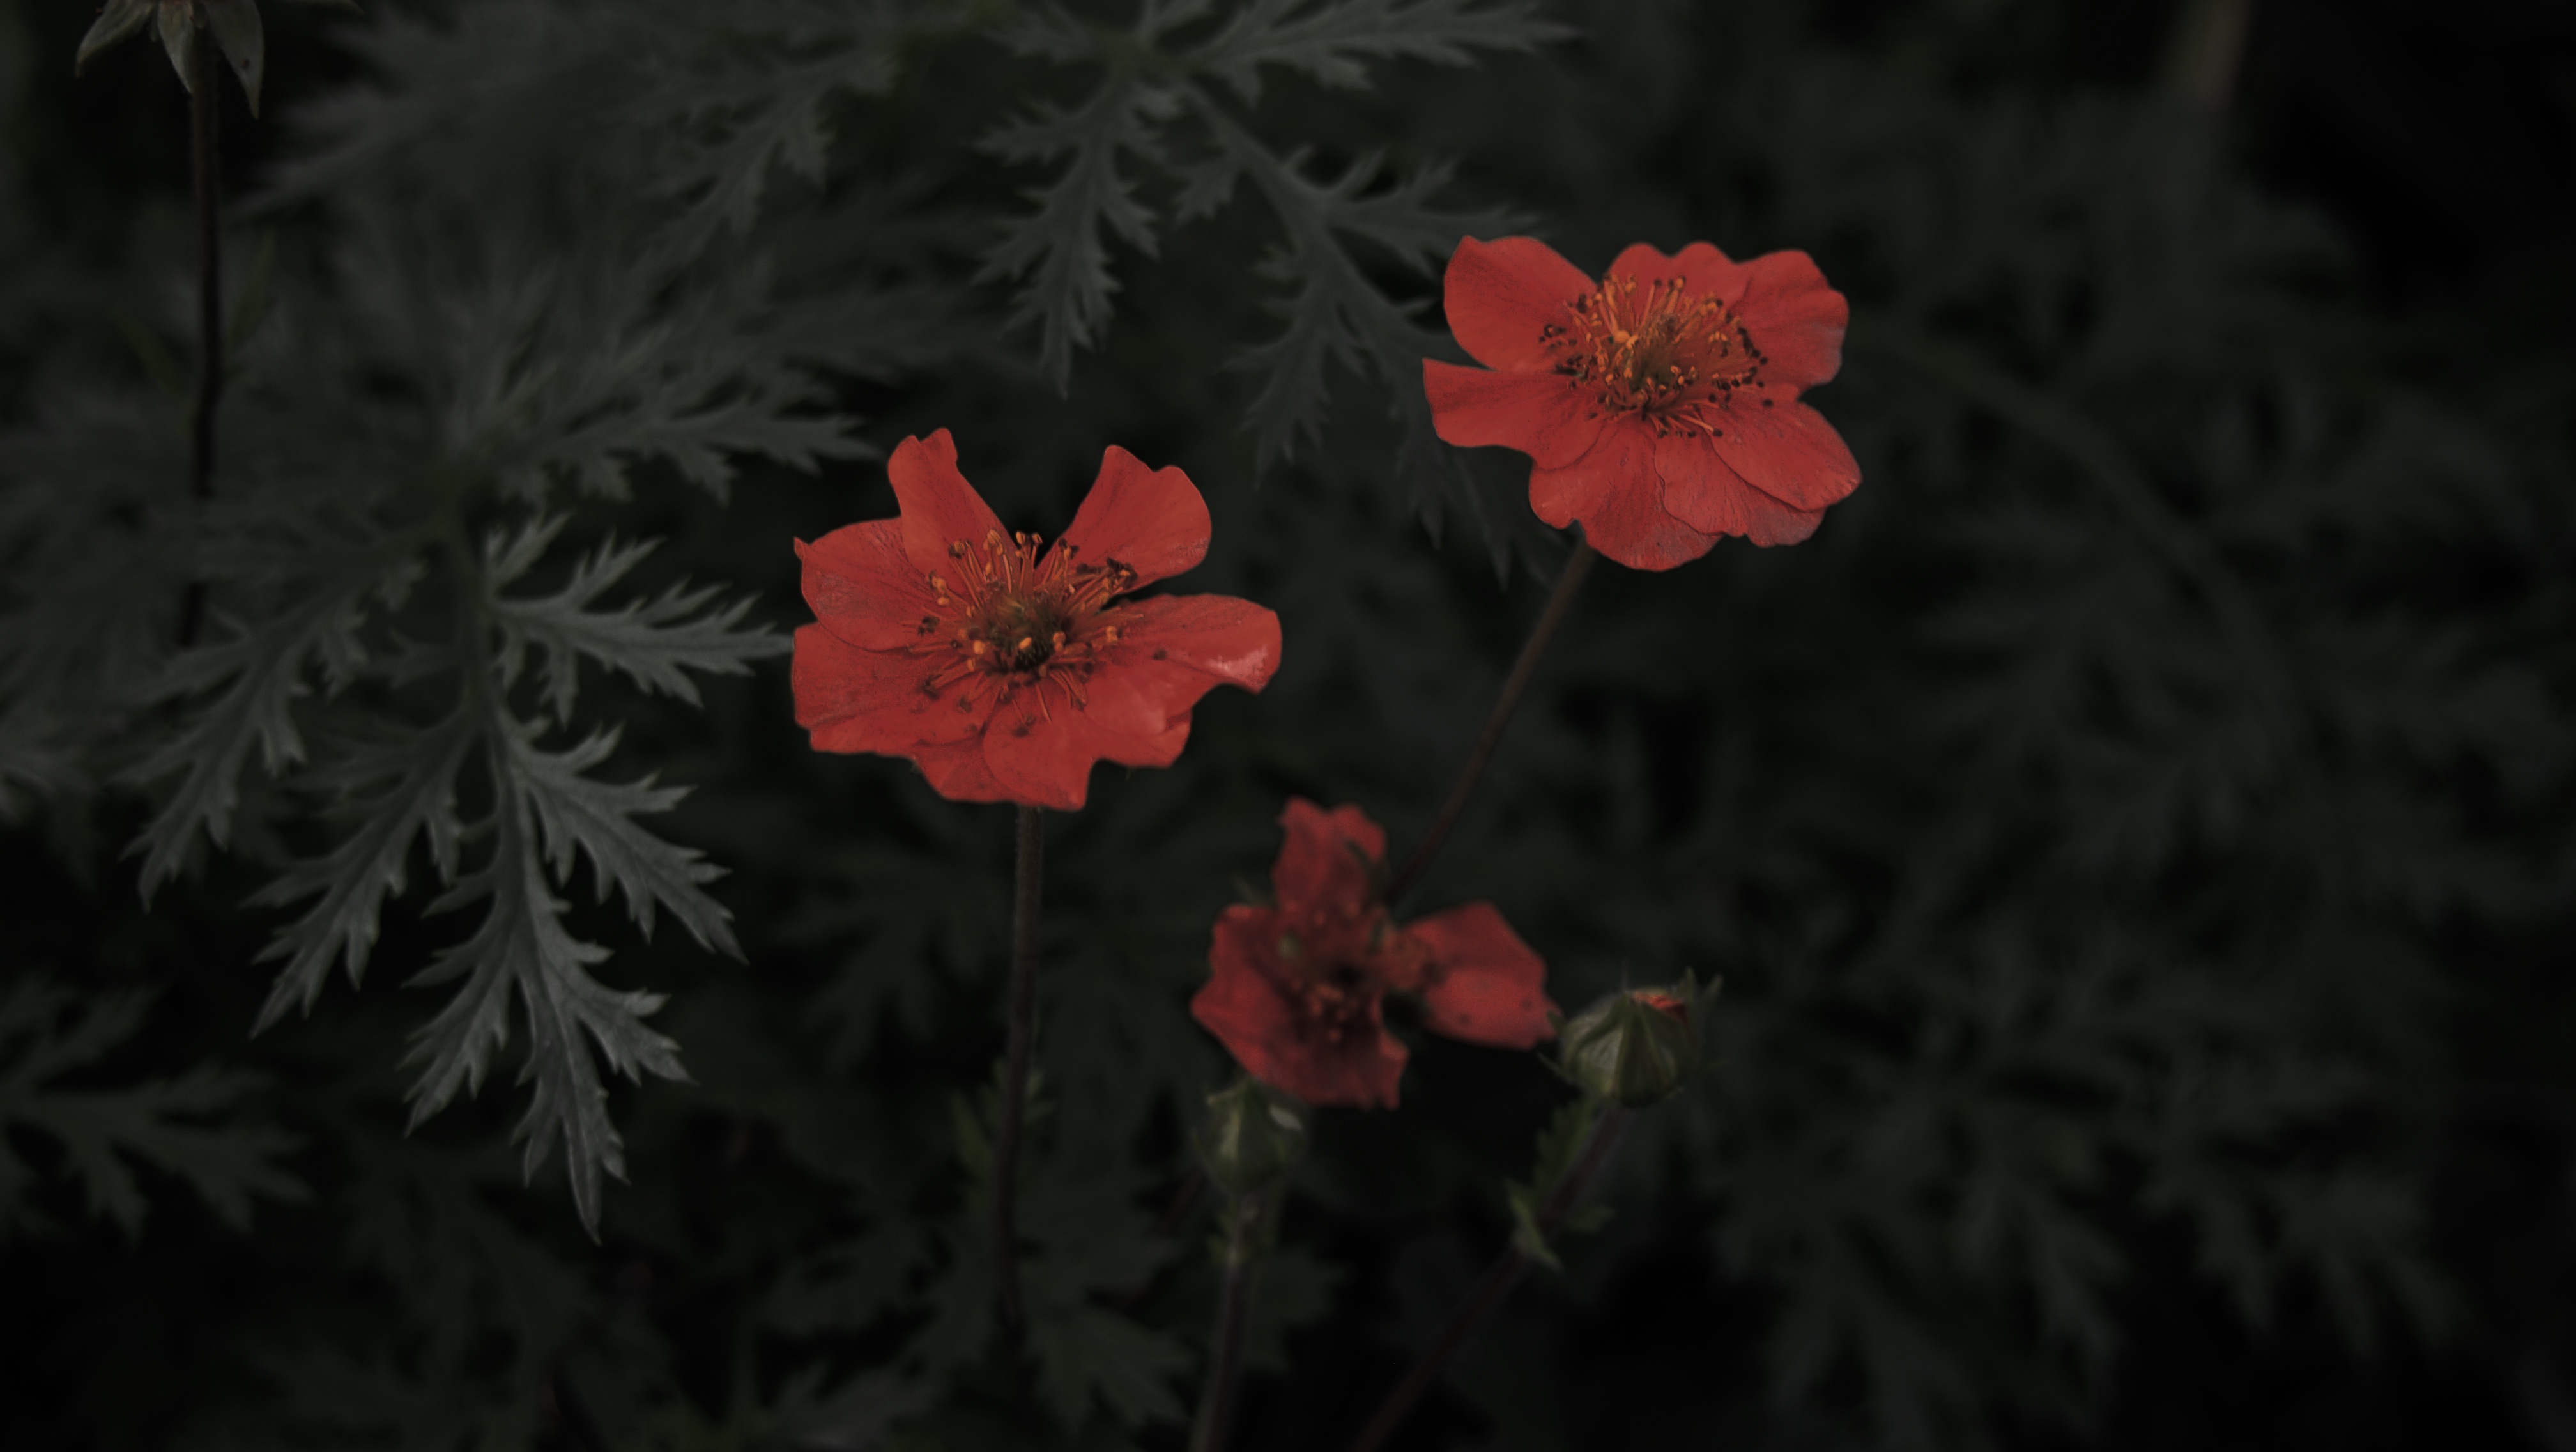
plant, night, leaf, flower, petal, frost, red, autumn, flora, shrub, lunar, celestial, macro photography, flowering plant, moon flower, abstract flower, celestial flower, land plant